A Good Day to Be Black and Sexy

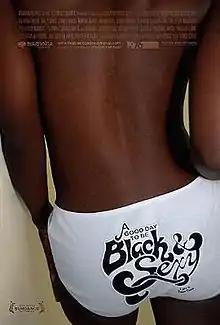
Theatrical release poster

A Good Day to Be Black and Sexy is a 2008 film written, directed, produced and edited by Dennis Dortch. The film was originally screened at the 2008 Sundance Film Festival and was eventually given a one-week release in one theater, earning $8,629 during its release. The film explores the subject of sexuality and relationships within the black community in this collection of six vignettes set in Los Angeles designed to shatter stereotypes about black sexuality.